Sarah Selwyn

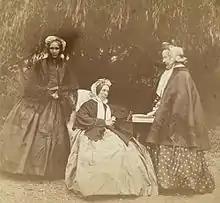
Caroline Abraham, Mary Ann Martin and Sarah Selwyn

Bishop Selwyn had long advocated for Māori rights, and Sarah supported him in this as well as in the defence of the Treaty of Waitangi which had since 1840 recognised Māori communal ownership of their lands and other possessions. In 1859 groups of Māori led by Wiremu Kīngi Te Rangitāke opposed the colonial government's attempts to purchase land near the Waitara River in north Taranaki. This led to the military invasion by Governor Thomas Gore Browne and the Taranaki Wars. Several prominent citizens and missionaries published formal public statements in newspapers and pamphlets protesting against those politicians and settlers pushing for a military solution and uncontested access to the rich farming land held by collective groups of Māori.